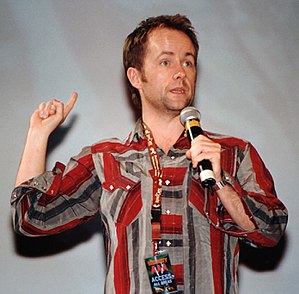
Billy Boyd
Boyd ved Ring*Con 2005 i Fulda, Tyskland
Billy Boyd er en skotsk skuespiller, der er mest kendt for at spille Peregrin 'Pippin' Toker i Peter Jacksons film-triologi Ringenes Herre.